Basket Case 3: The Progeny

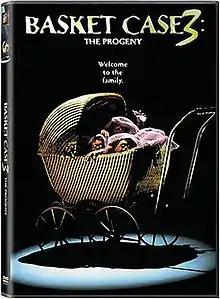
DVD cover art

Basket Case 3: The Progeny is a 1991 American horror comedy film written and directed by Frank Henenlotter. It is the third and final installment of the "Basket Case" series. It was released on DVD by 20th Century Fox Home Entertainment in 2004. Synapse Films released a new DVD on October 9, 2012. Troma Entertainment released the film on its streaming service "Troma Now!" on October 1, 2021.